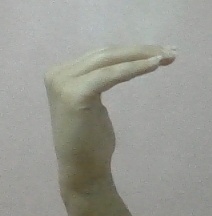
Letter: haa